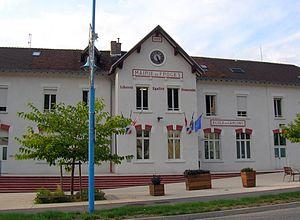
mairie de Froges, Isère, AuRA, France.
Froges est une commune française située dans le département de l'Isère en région Auvergne-Rhône-Alpes. Elle fait partie de la communauté de communes du Grésivaudan. On prononce /froj/, comme dans « Bauges ».